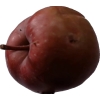
Label: Apple 18